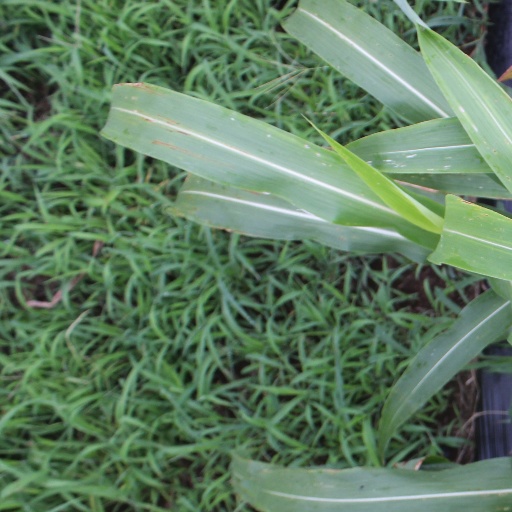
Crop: sorghum